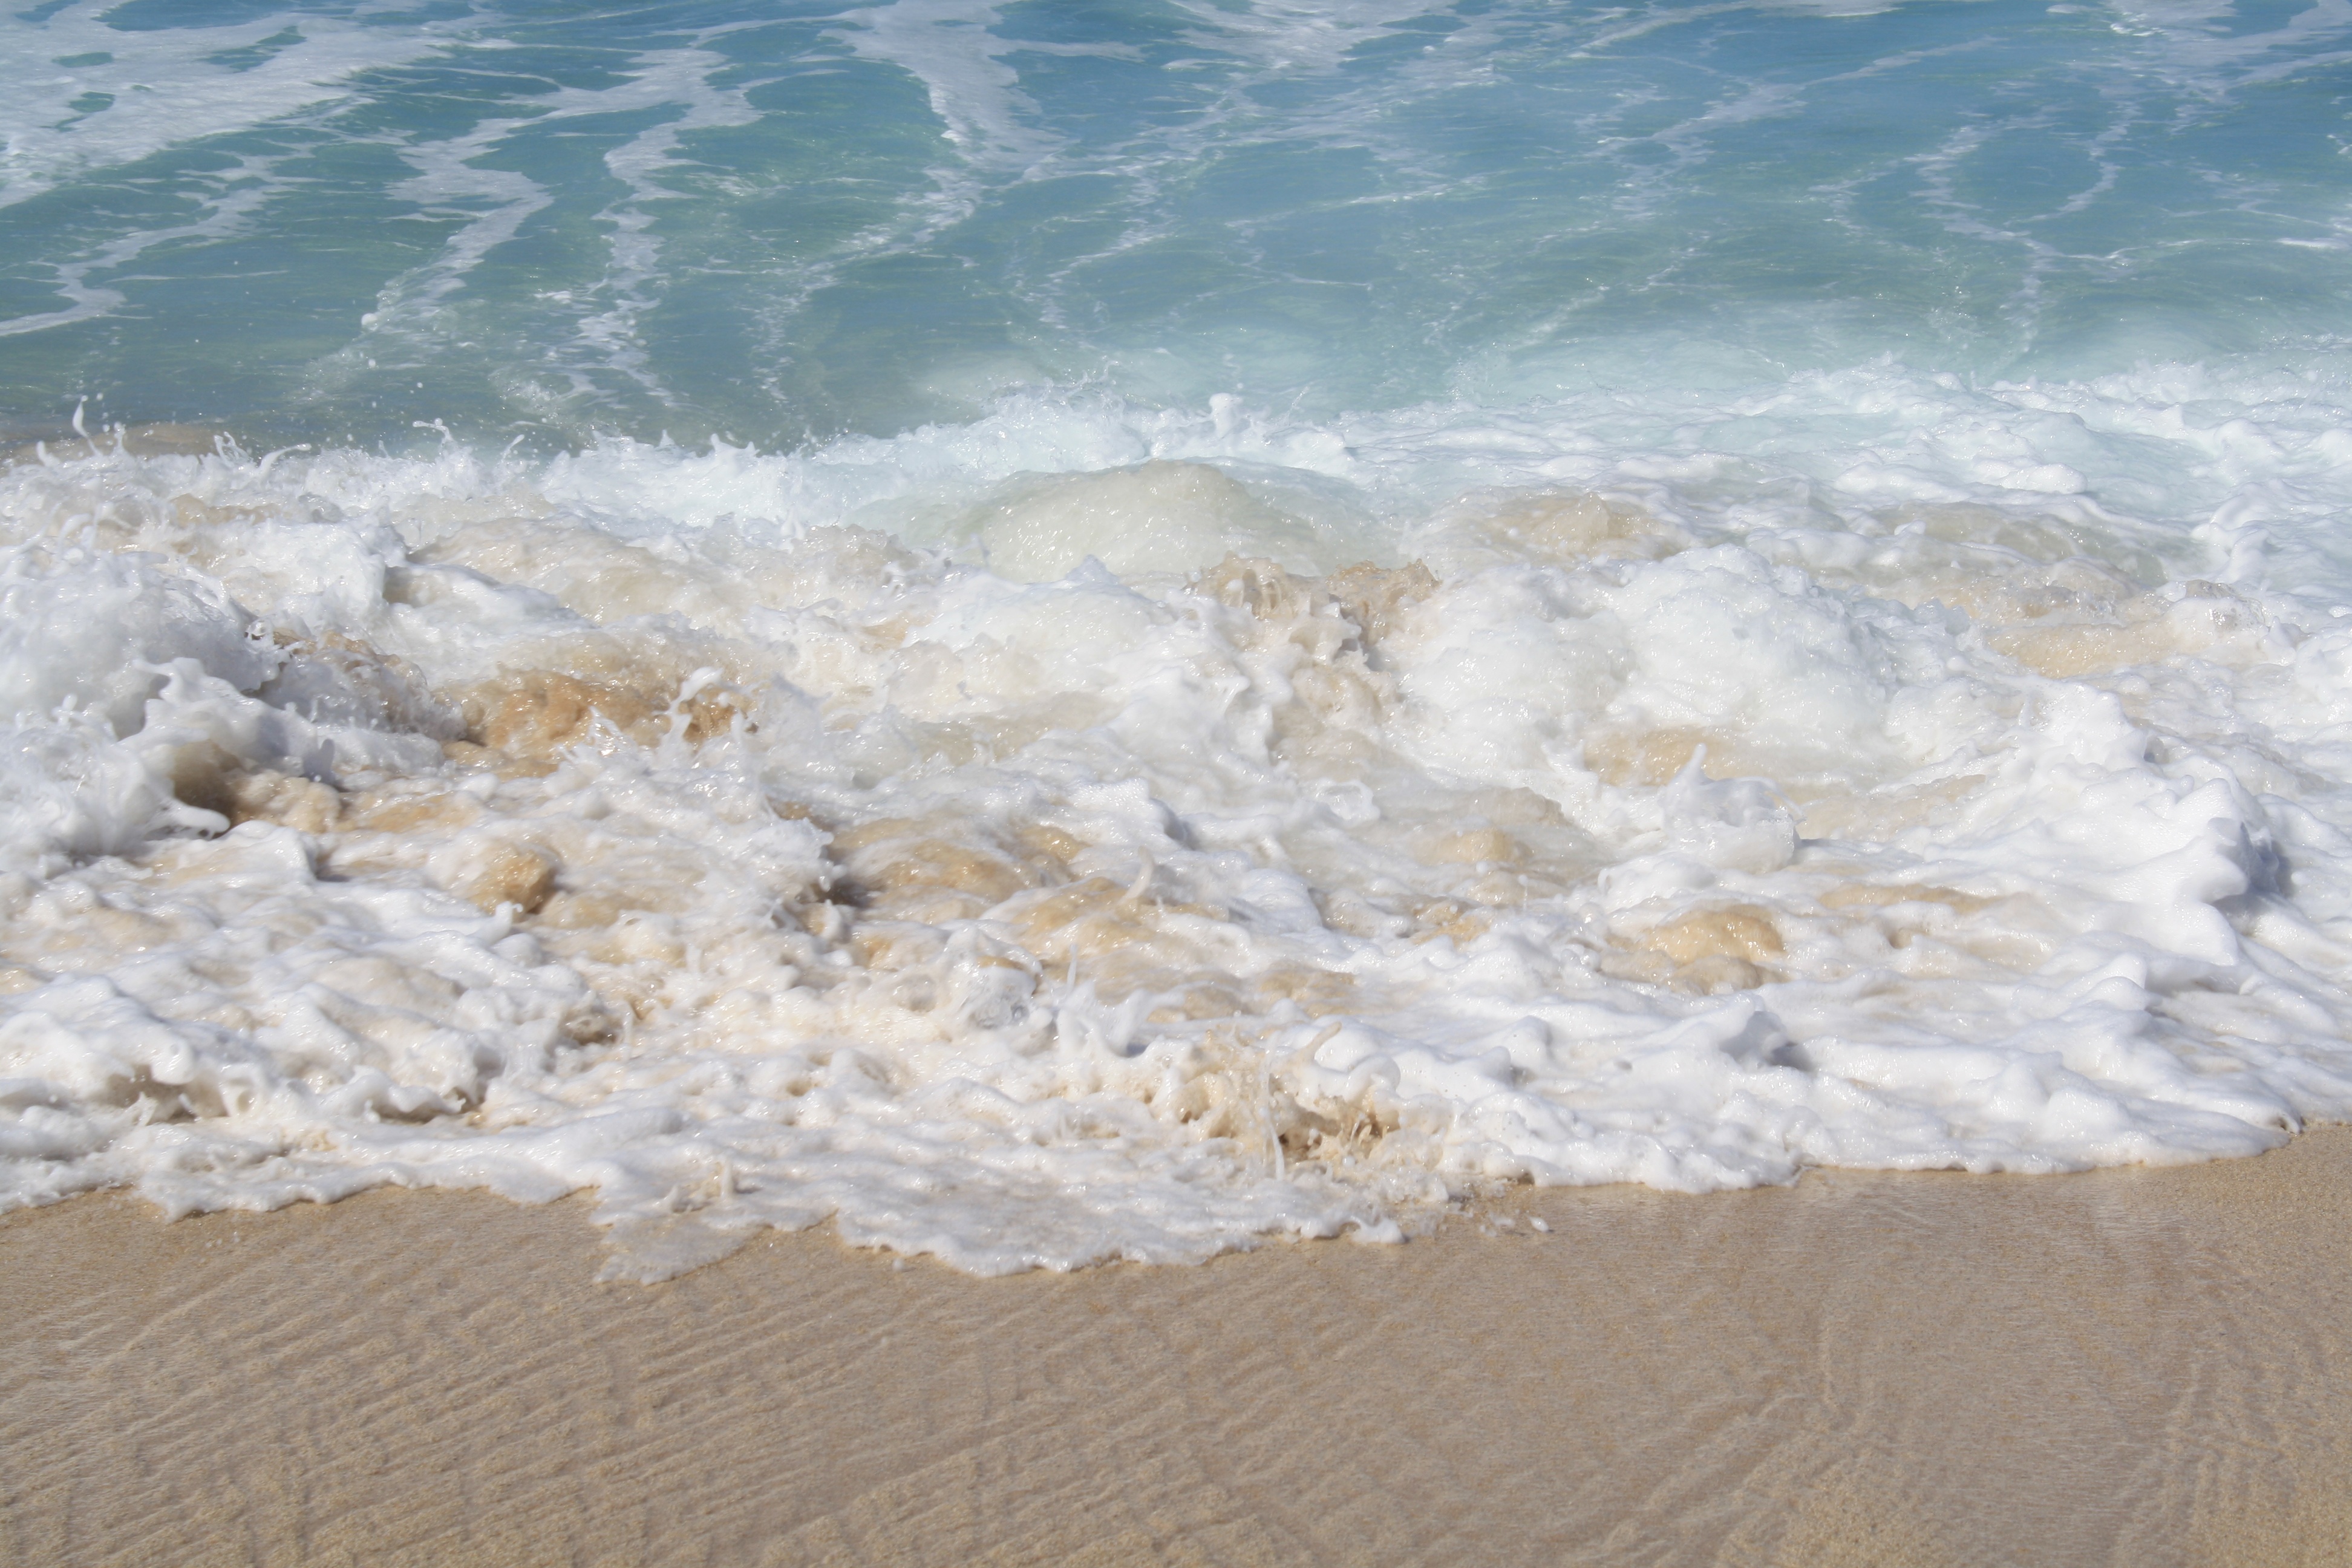
beach, sea, coast, water, nature, sand, ocean, shore, wave, foam, island, material, wind wave